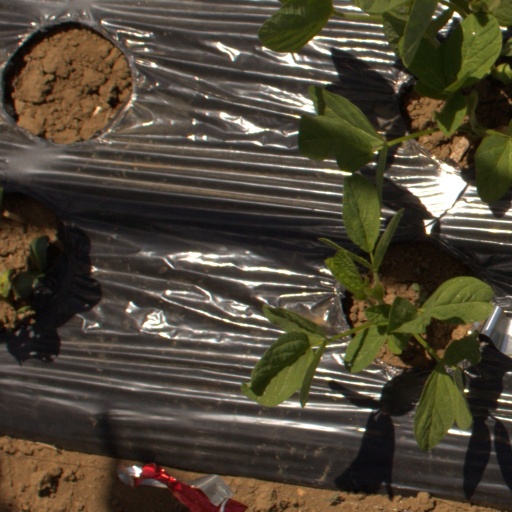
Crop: Jerusalem artichoke